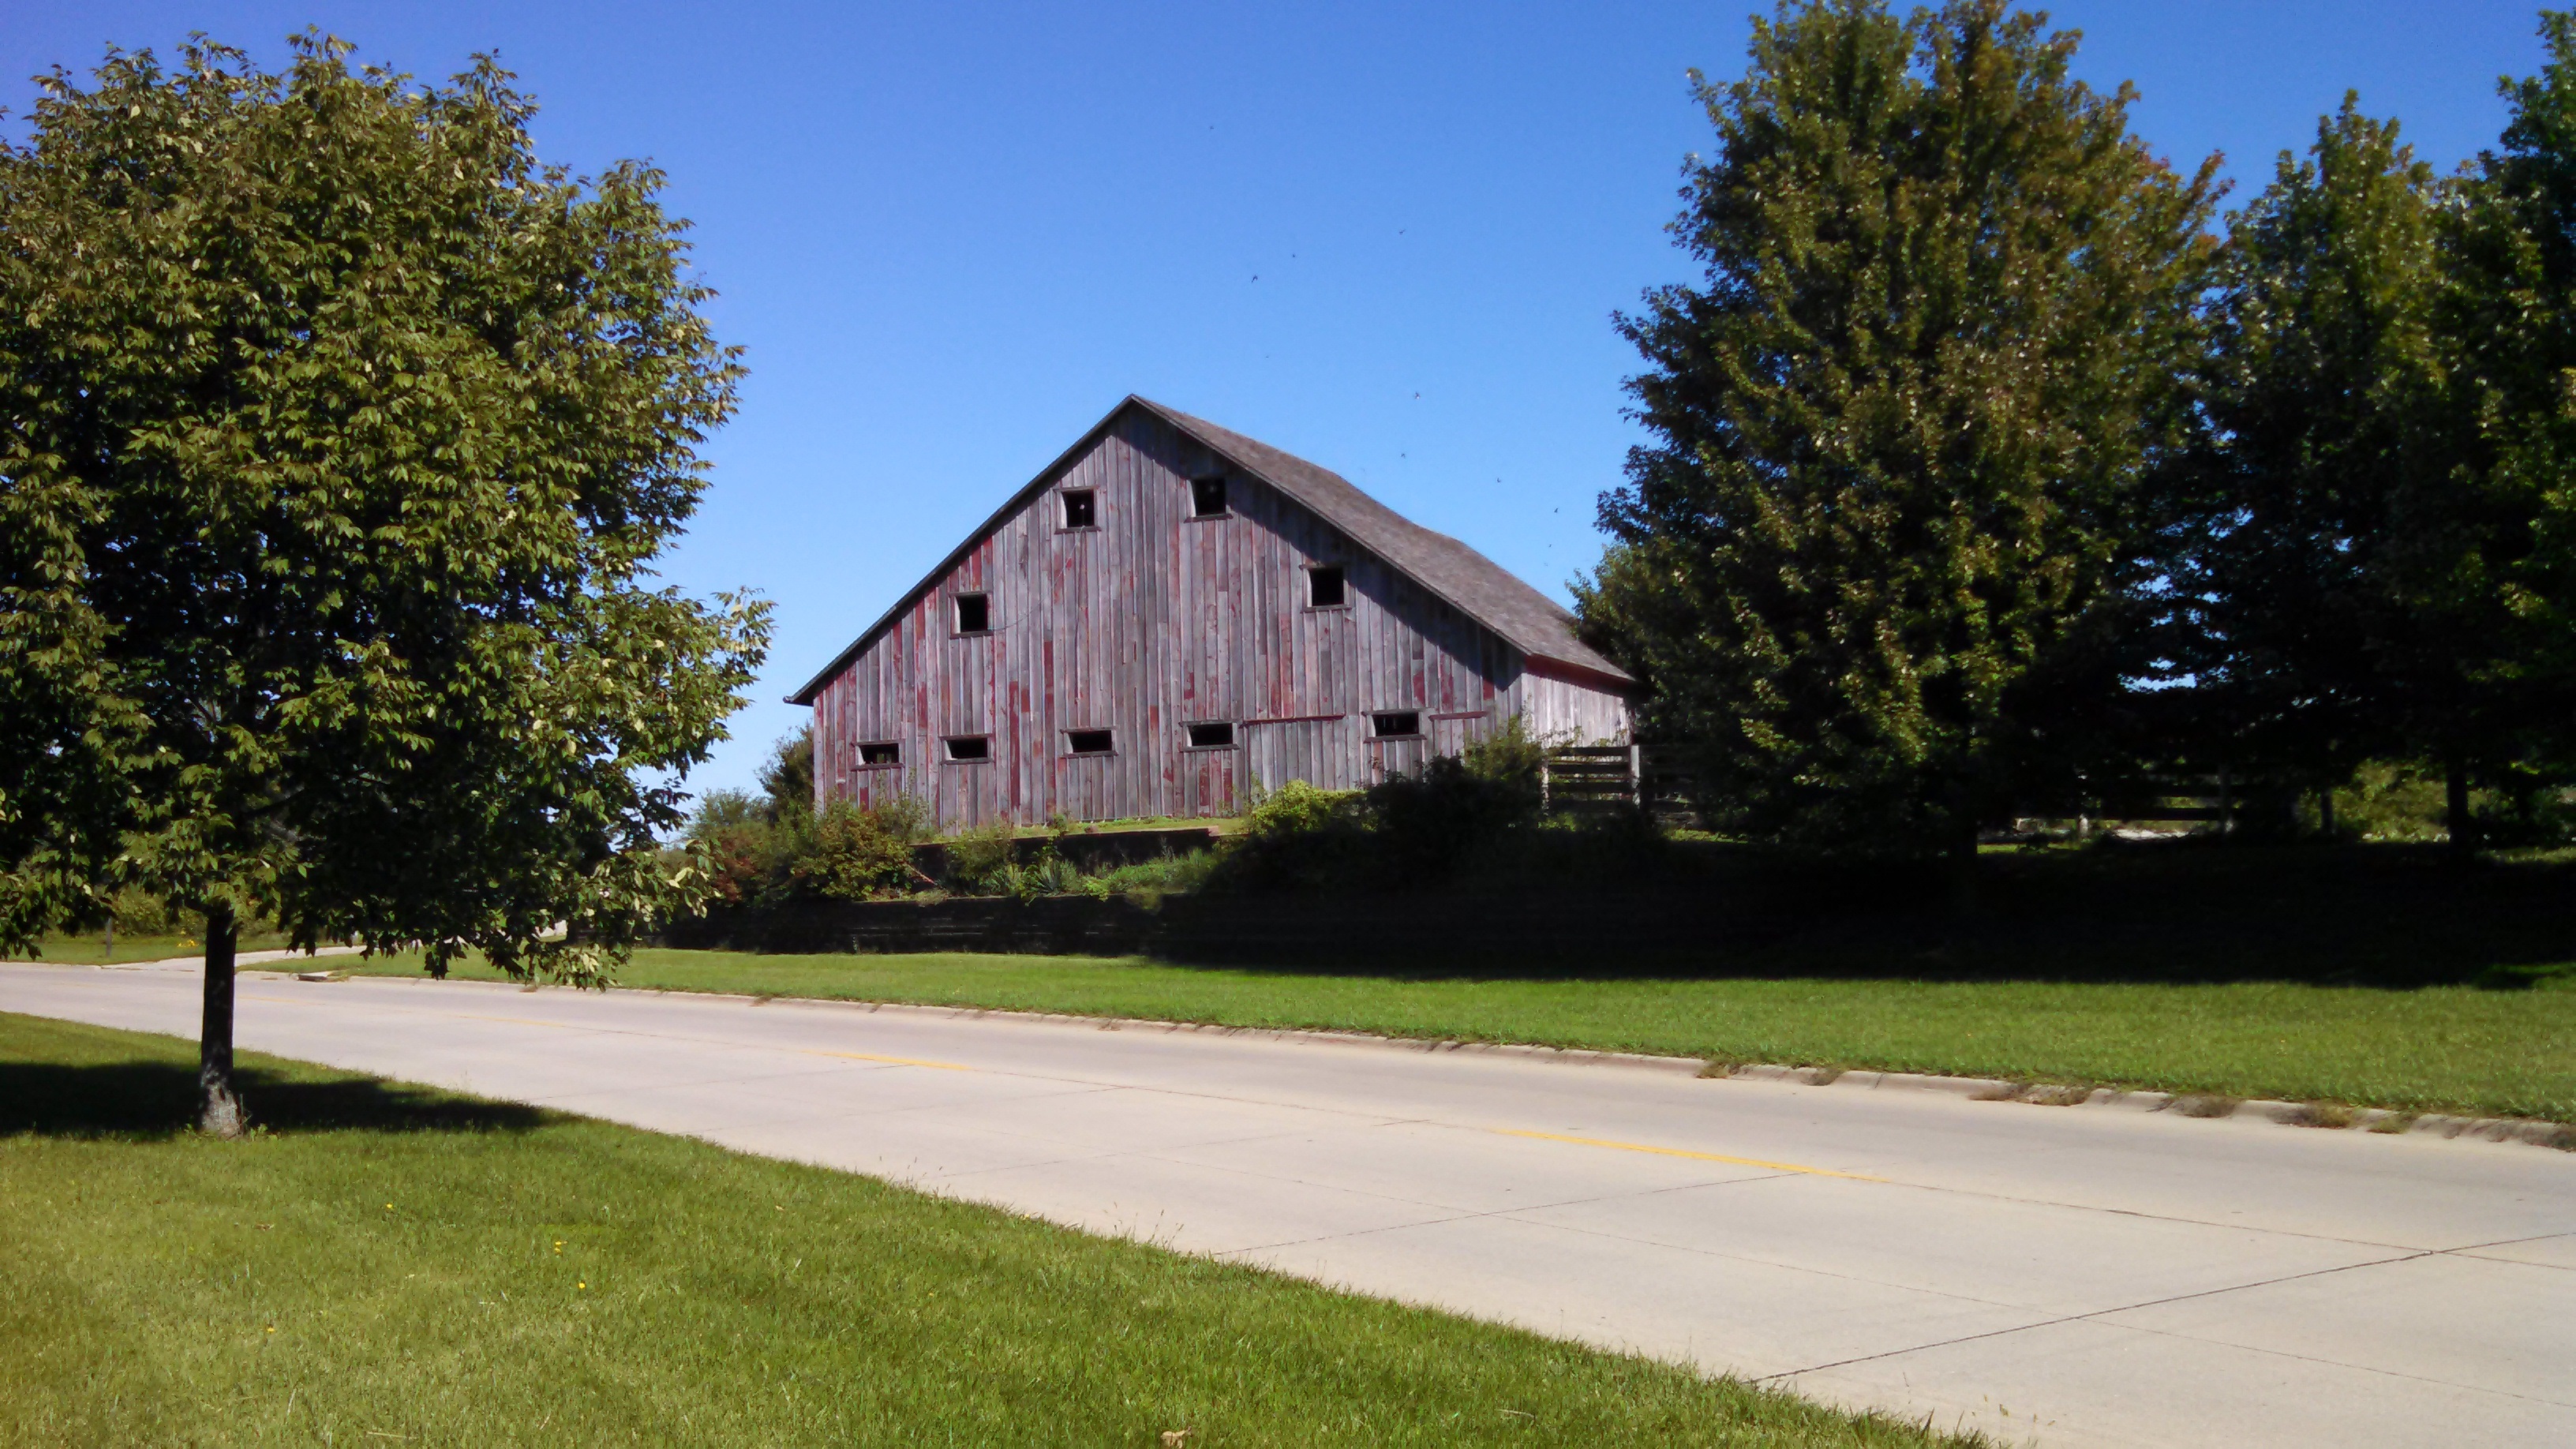
farm, lawn, house, building, barn, home, suburb, rural, farming, property, farmland, agricultural, iowa, estate, midwest, neighbourhood, real estate, rural area, residential area